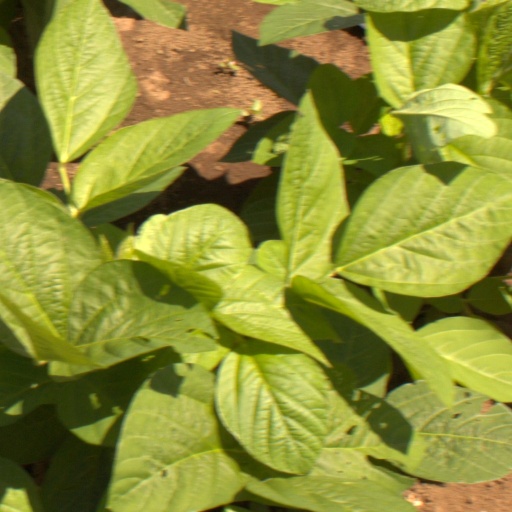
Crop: soybean